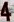
Number: 4